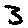
Label: 3